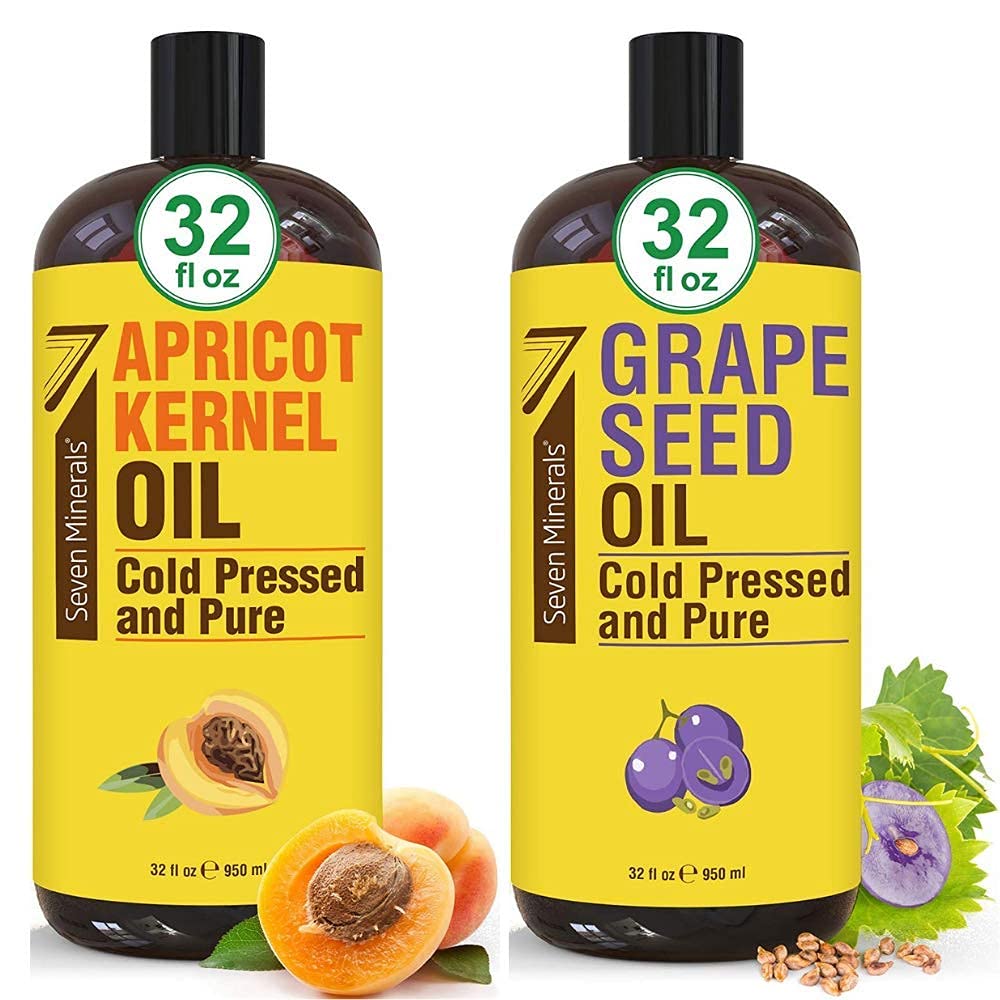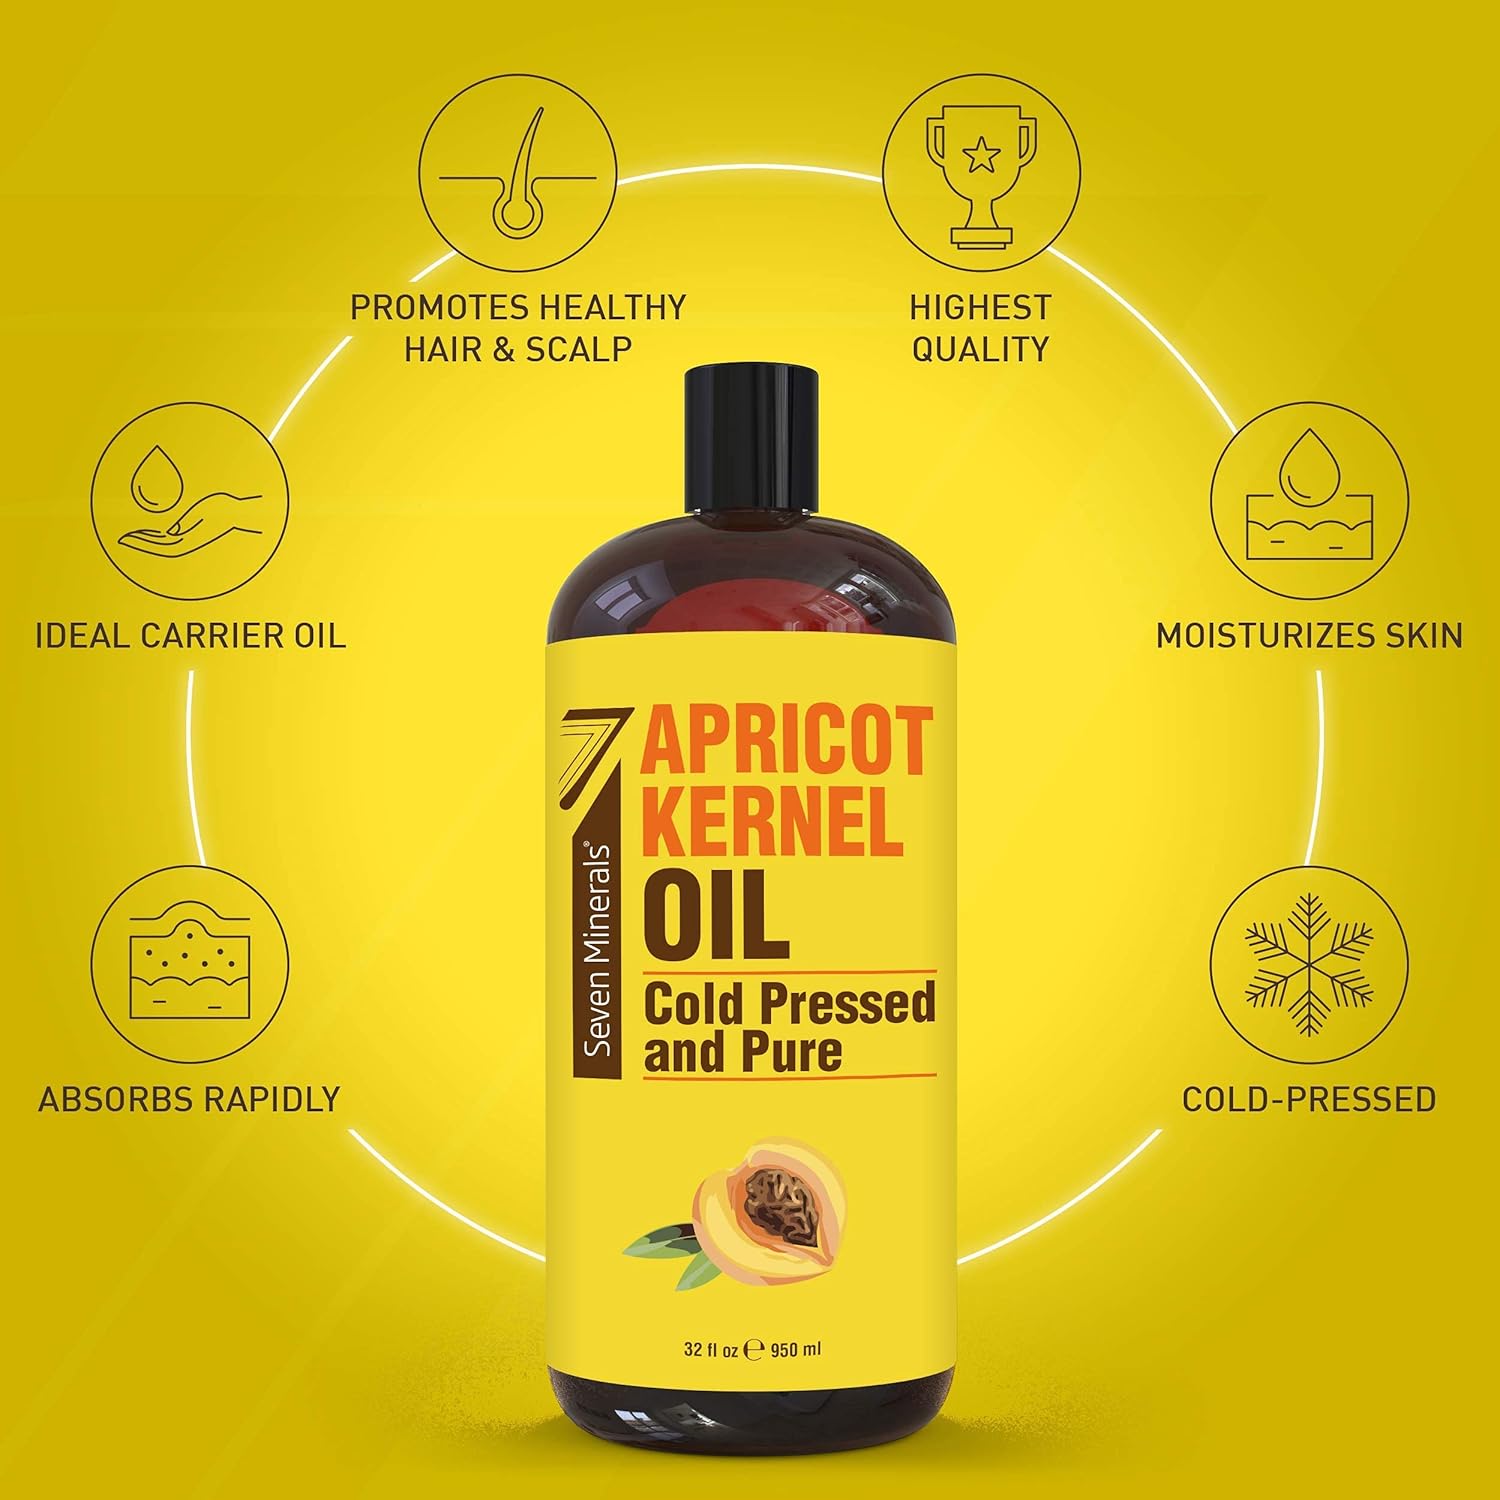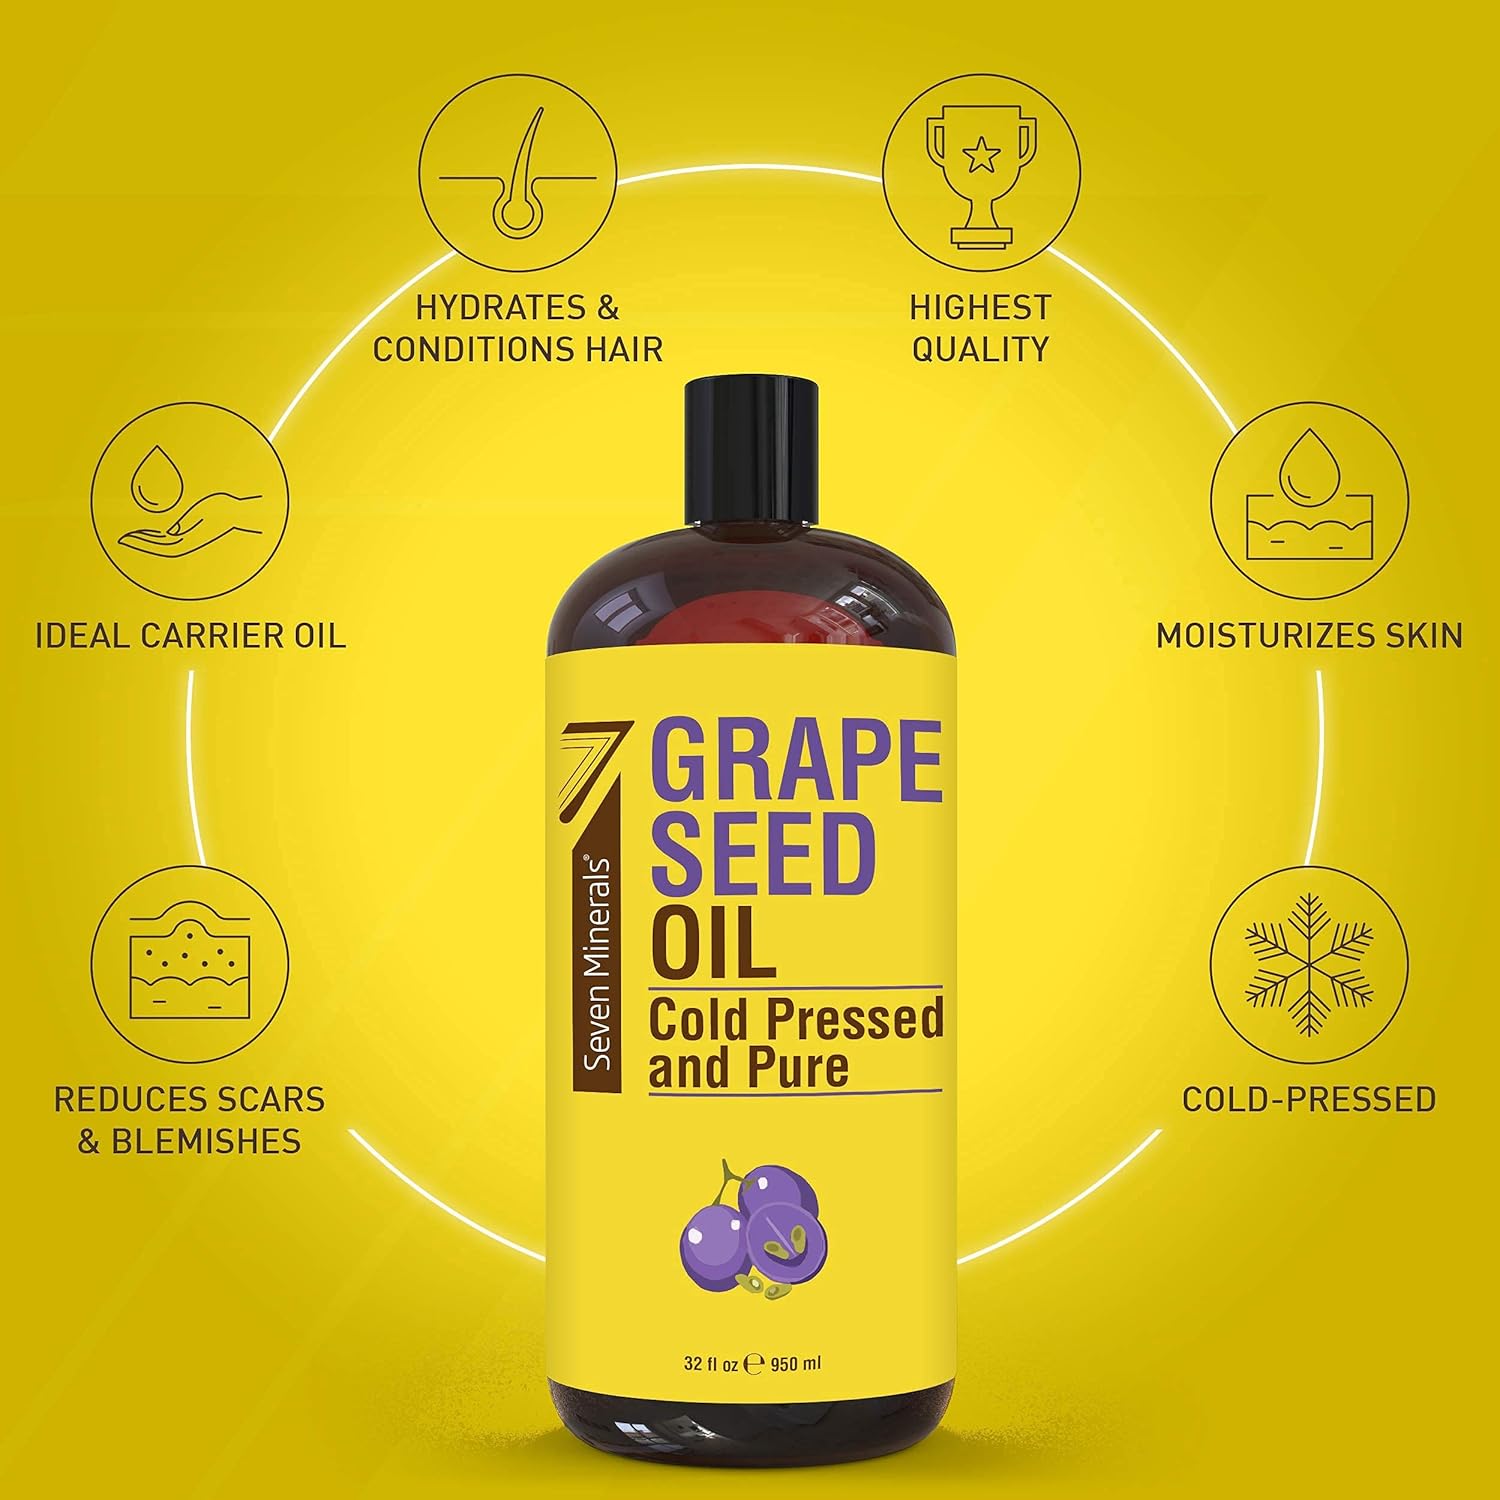
Pure Apricot Kernel Oil & Pure Grapeseed Oil
Category: All Beauty
(1) bottle of Seven Minerals Pure Cold Pressed Apricot Kernel Oil & (1) bottle of Seven Minerals Cold Pressed Grapeseed Oil.
Features: ✅ PURE + NATURAL - Our oils are 100% pure. No GMOs, no added ingredients, no Hexane, just natural goodness. | ✅ THE PERFECT CARRIER OIL - Our therapeutic grade Apricot Kernel and Grapeseed Oils are top rated carrier oils for pure essential oils. Perfect for a relaxing massage or soothing aromatherapy. Combine with essential oil for an amazing natural body oil for dry skin. | ✅ STRONGER, HEALTHIER HAIR - Both oils are well known for nourishing and strengthening hair. Massage into your scalp and leave overnight, or apply to your beard in the morning, and watch it work wonders for your hair. | ✅ ECO-SIZED BOTTLE - Unlike other 16oz oils, our oils are stored in BIG 32oz bottles. This means you save money and we use less plastic. SMALL changes make a BIG difference for your wallet AND the environment! | ✅ GUARANTEED TO PERFORM - Start using the oils the moment they arrive. Love them as a carrier oil, or for their benefits alone, or we’ll refund every cent. Order Now.